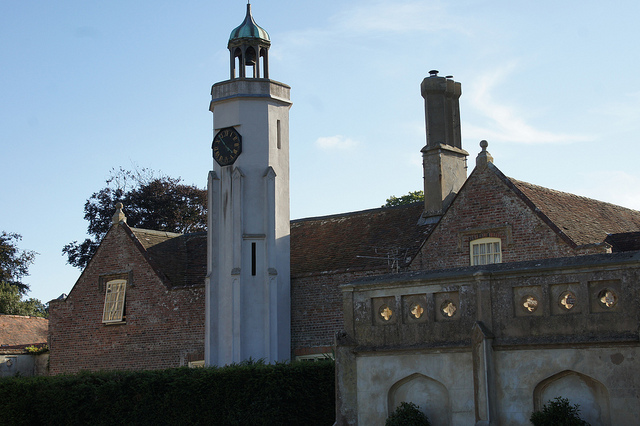
user: Given an image and a question. Answer the question in a short answer. Question: What kind of architecture is this? Short Answer:
assistant: victorian